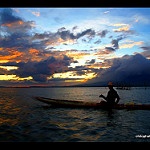
Scene: Outdoor